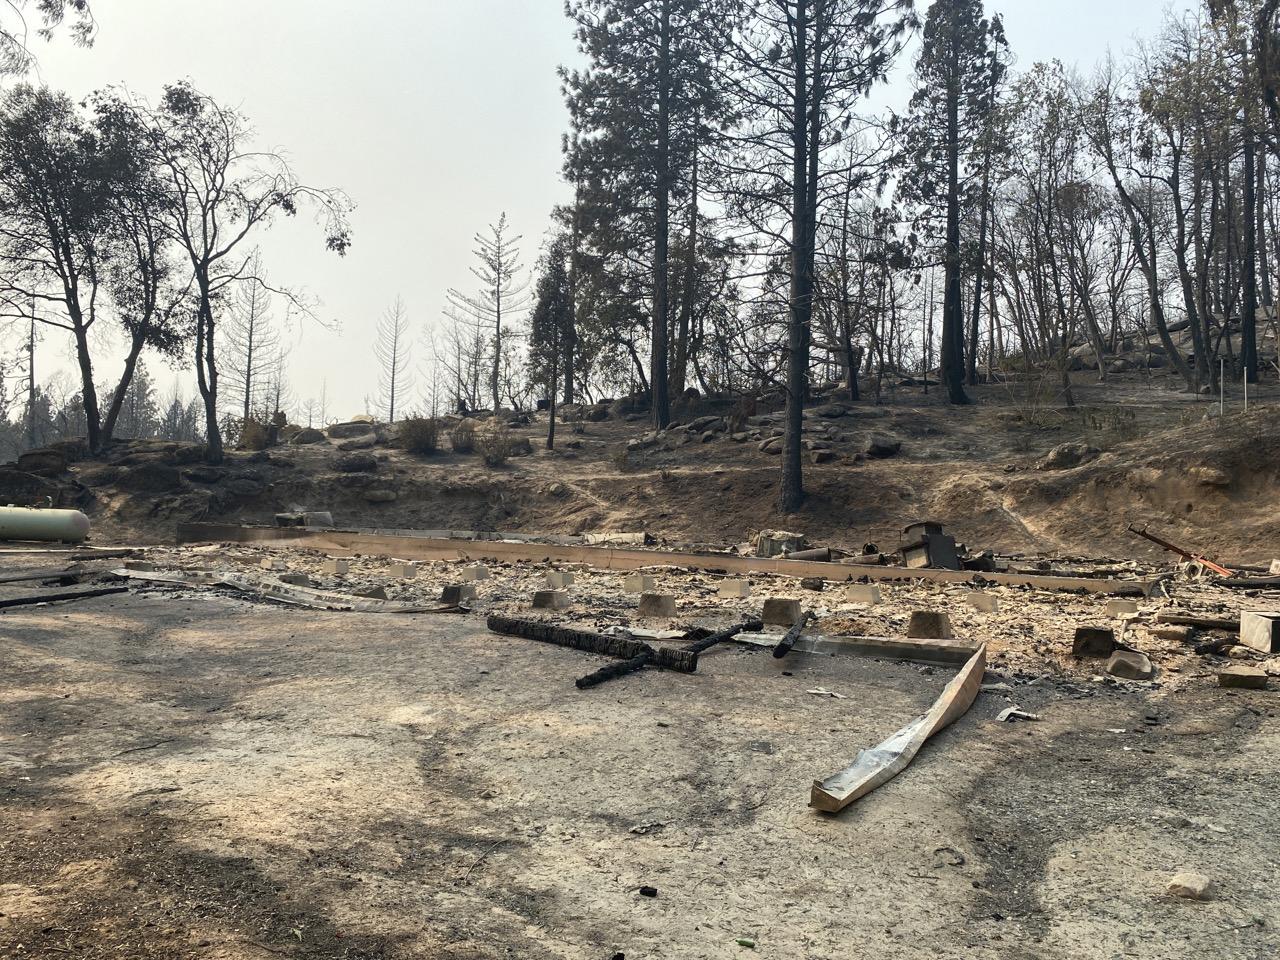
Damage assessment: destroyed